Hinduism in Pakistan

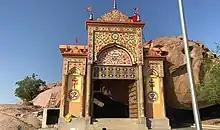
Churrio Jabal Durga Mata Temple, Tharparkar

At the time of Pakistan’s creation, the “hostage theory” had been espoused. According to this theory the Hindu minority in Pakistan was to be given a fair deal in Pakistan in order to ensure the protection of the Muslim minority in India. Muhammad Ali Jinnah, the founder of Pakistan, stated in an address to the constituent assembly of Pakistan, "You will find that in course of time Hindus will cease to be Hindus and Muslims will cease to be Muslims, not in the religious sense, because that is the personal faith of each individual, but in the political sense as the citizens of the State." However, Khawaja Nazimuddin, the 2nd Prime Minister of Pakistan stated: